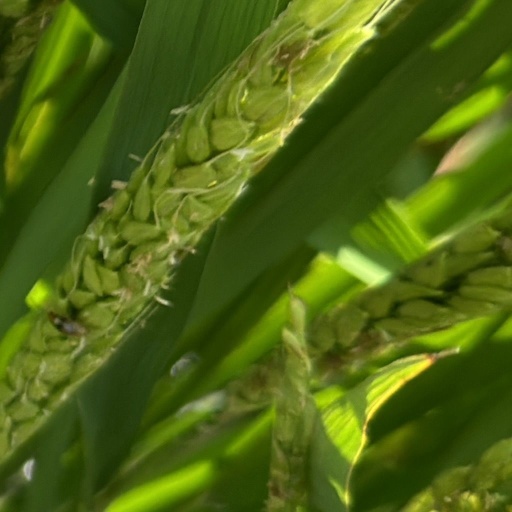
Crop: rice